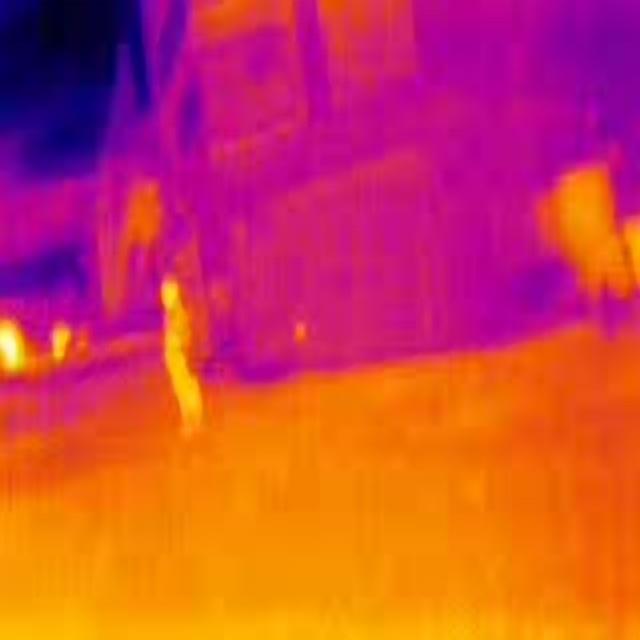
Detected objects:
label: person